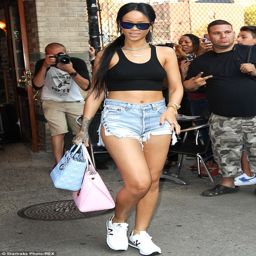
top of the crops : musical artist left filming location on tuesday sporting a pair of extremely tiny denim shorts and a black crop top